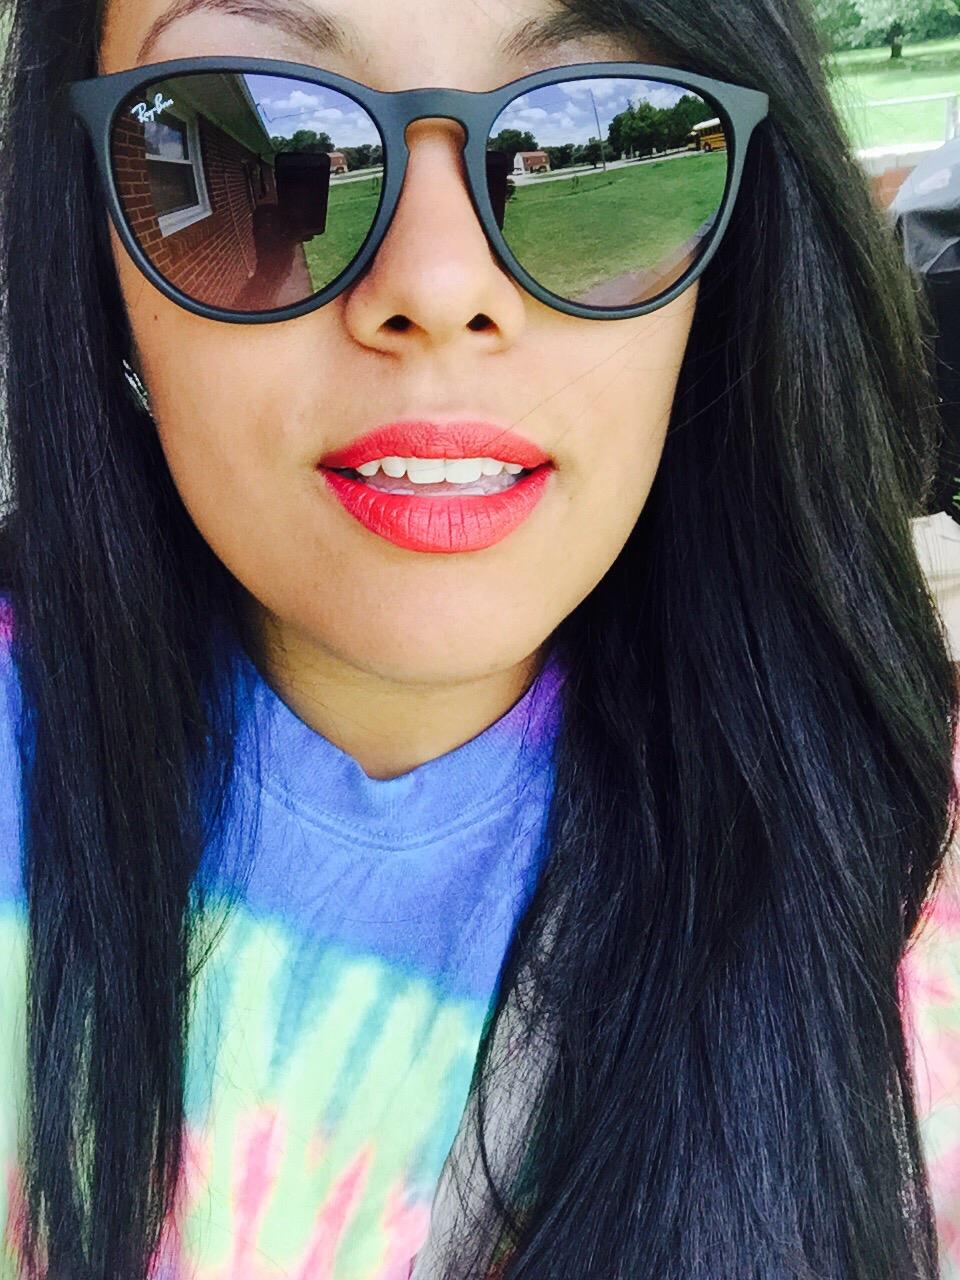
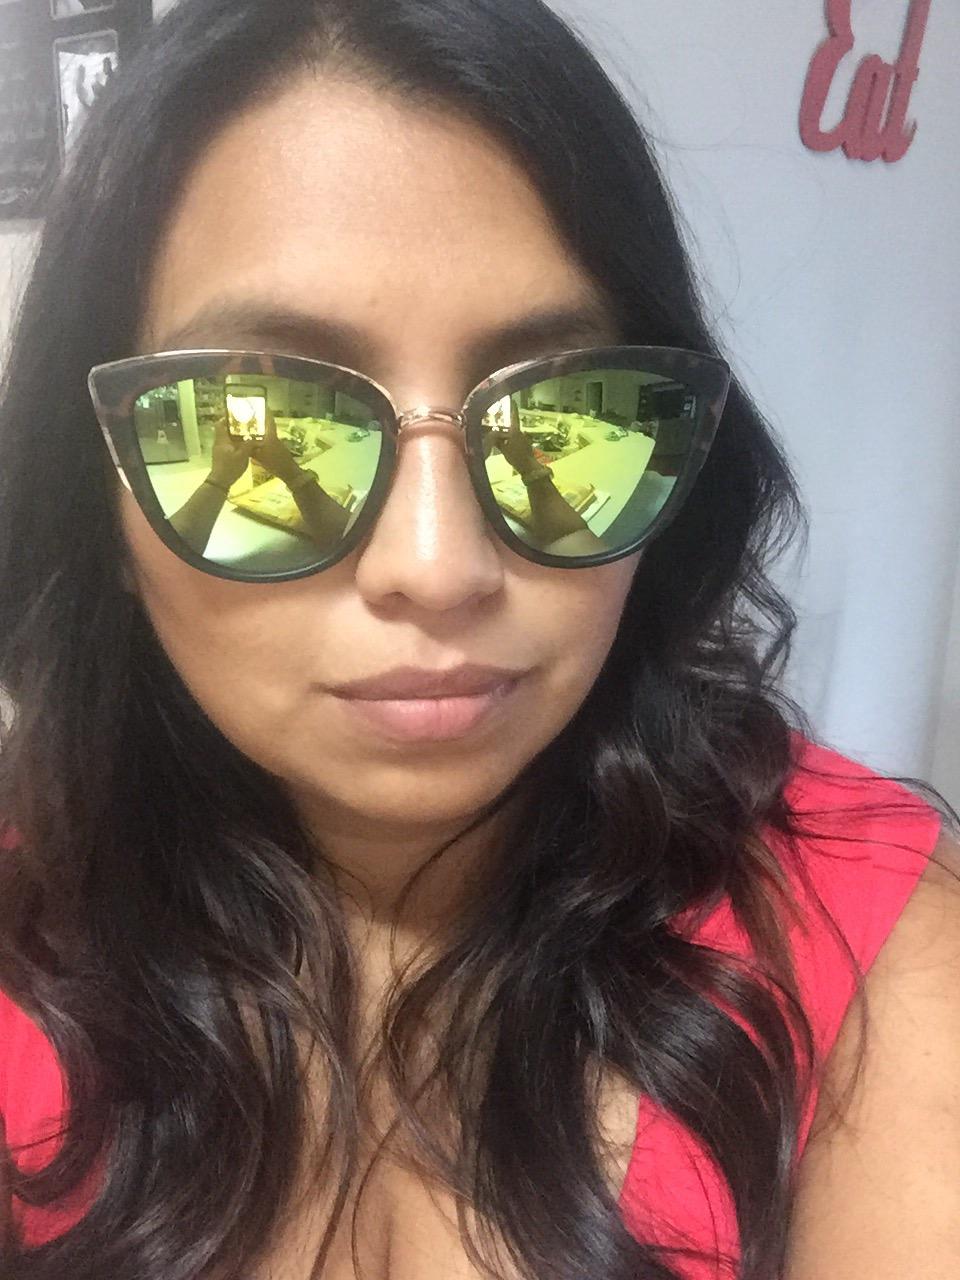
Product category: accessories_sunglasses
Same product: no